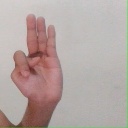
अक्षर: भ